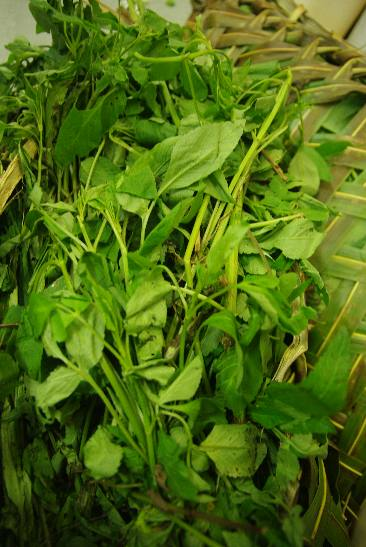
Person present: No